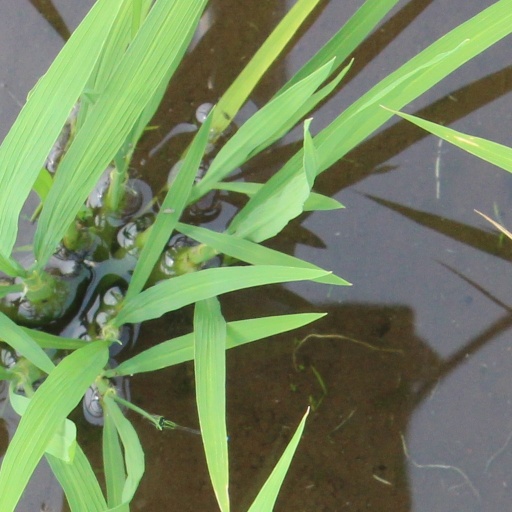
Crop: rice